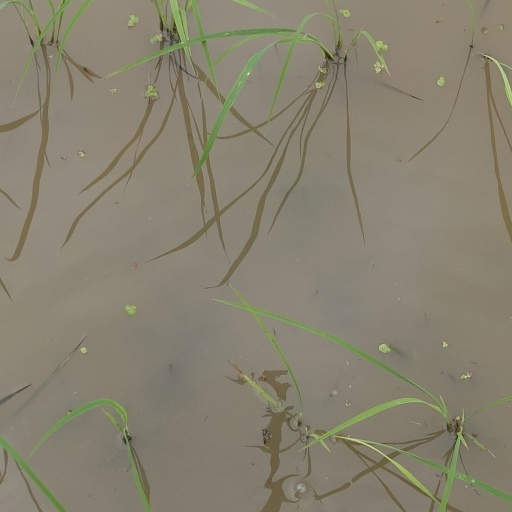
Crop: rice